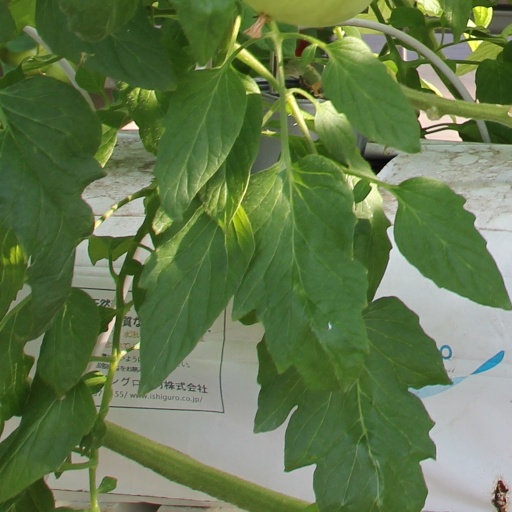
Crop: tomato